National Forest Corporation

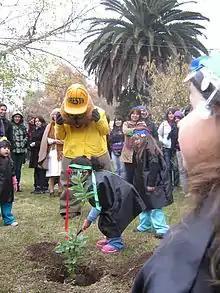
Forestin and kindergarten kids

Although CONAF is not technically a government agency, it has similar functions and attributes. It is a "corporación de derecho privado" which in Chile is means a non-profit juridical person, and is wholly dependent of the Ministry of Agriculture of Chile.